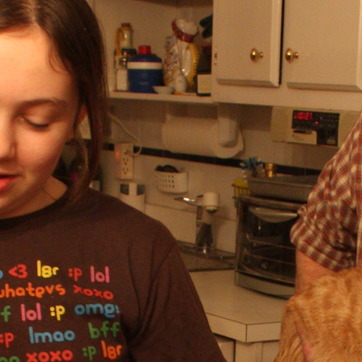
Material: plastic